The Fencing Master (film)

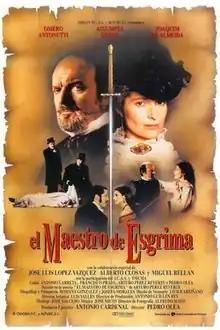
Theatrical release poster

The Fencing Master is a 1992 Spanish adventure film directed by Pedro Olea, and starring Omero Antonutti, Assumpta Serna, and Joaquim de Almeida. Based on the 1988 novel of the same name by Arturo Pérez-Reverte, the plot follows a renowned fencer who becomes the mentor for a young woman seeking a means of revenge.